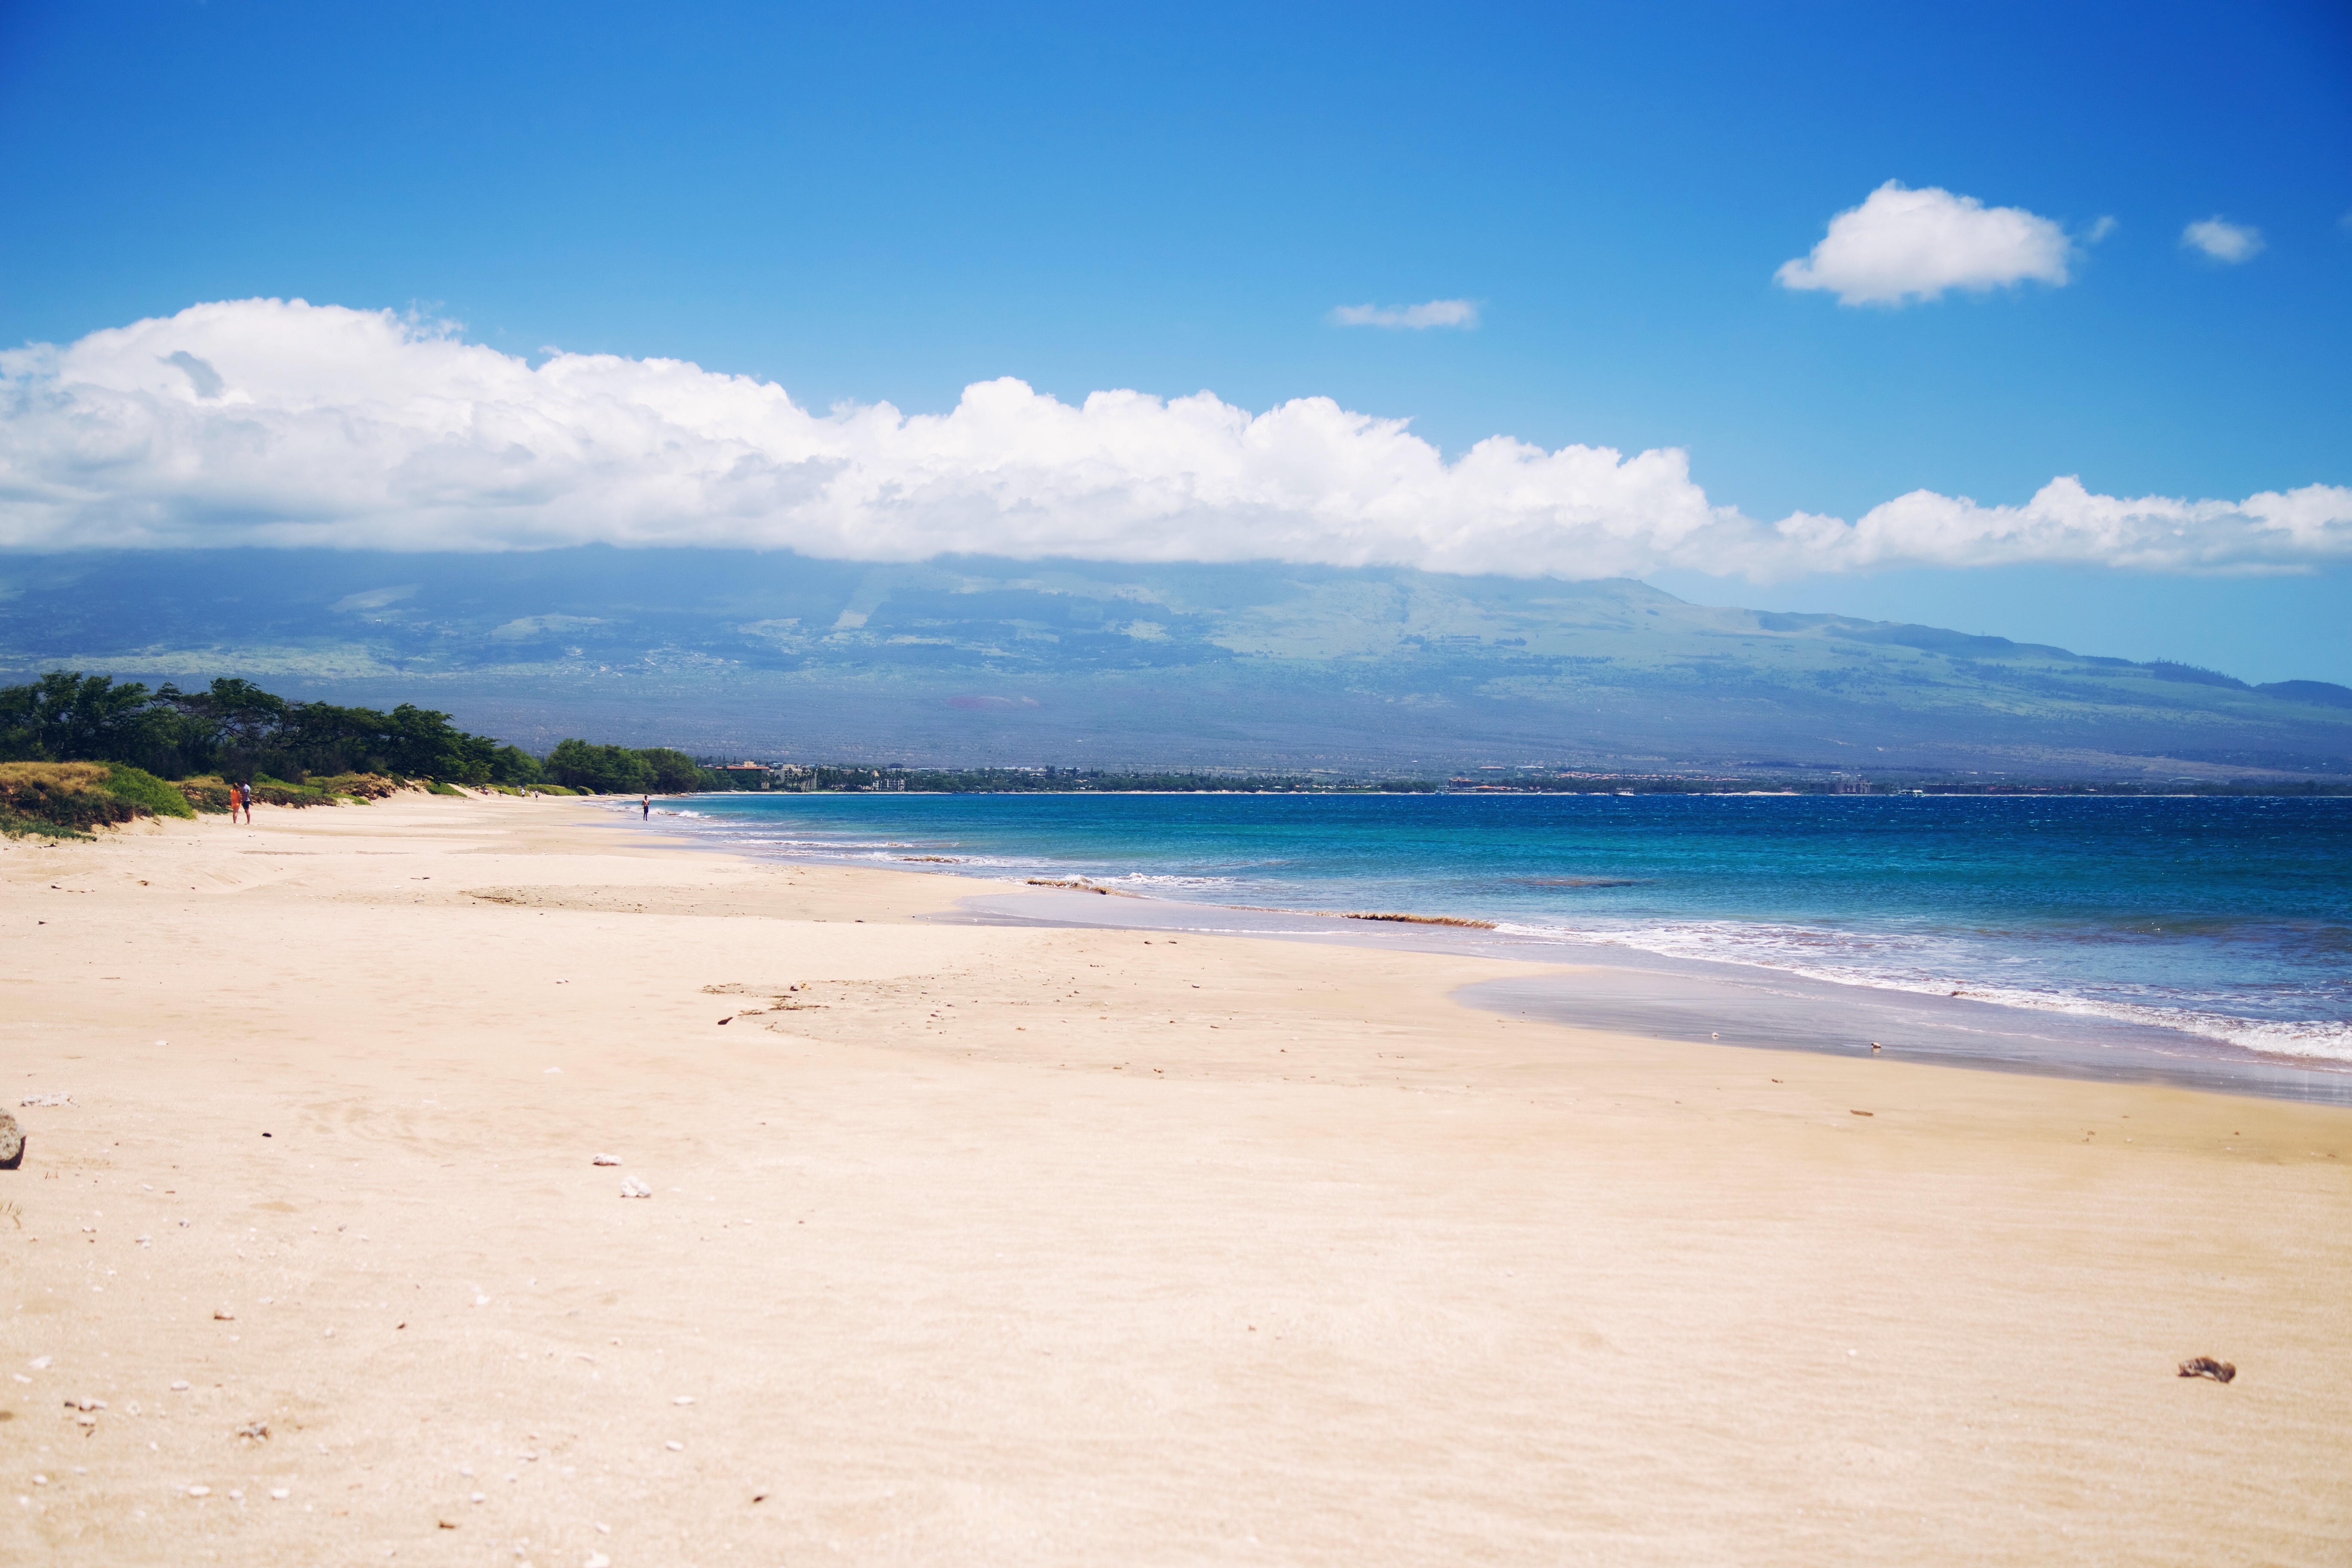
beach, landscape, sea, coast, water, sand, ocean, horizon, cloud, sky, shore, wave, vacation, bay, blue, material, body of water, clouds, mountains, habitat, cape, wind wave